Marco Pierre White

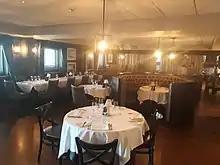
Marco Pierre White Steakhouse, Bar & Grill Bristol

In 2008 White opened his first steakhouse, the "MPW Steak & Alehouse" with James Robertson in the Square Mile in London. As co-owners, since 2010 they also operated the Kings Road Steakhouse & Grill in Chelsea. James Robertson had worked for White as a maître d'hôtel, between 1999 and 2003. In May 2016 the two restaurants became the London Steakhouse Co.